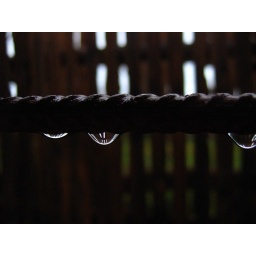
Raindrops on window bar at house in Ambohitranjavidy.